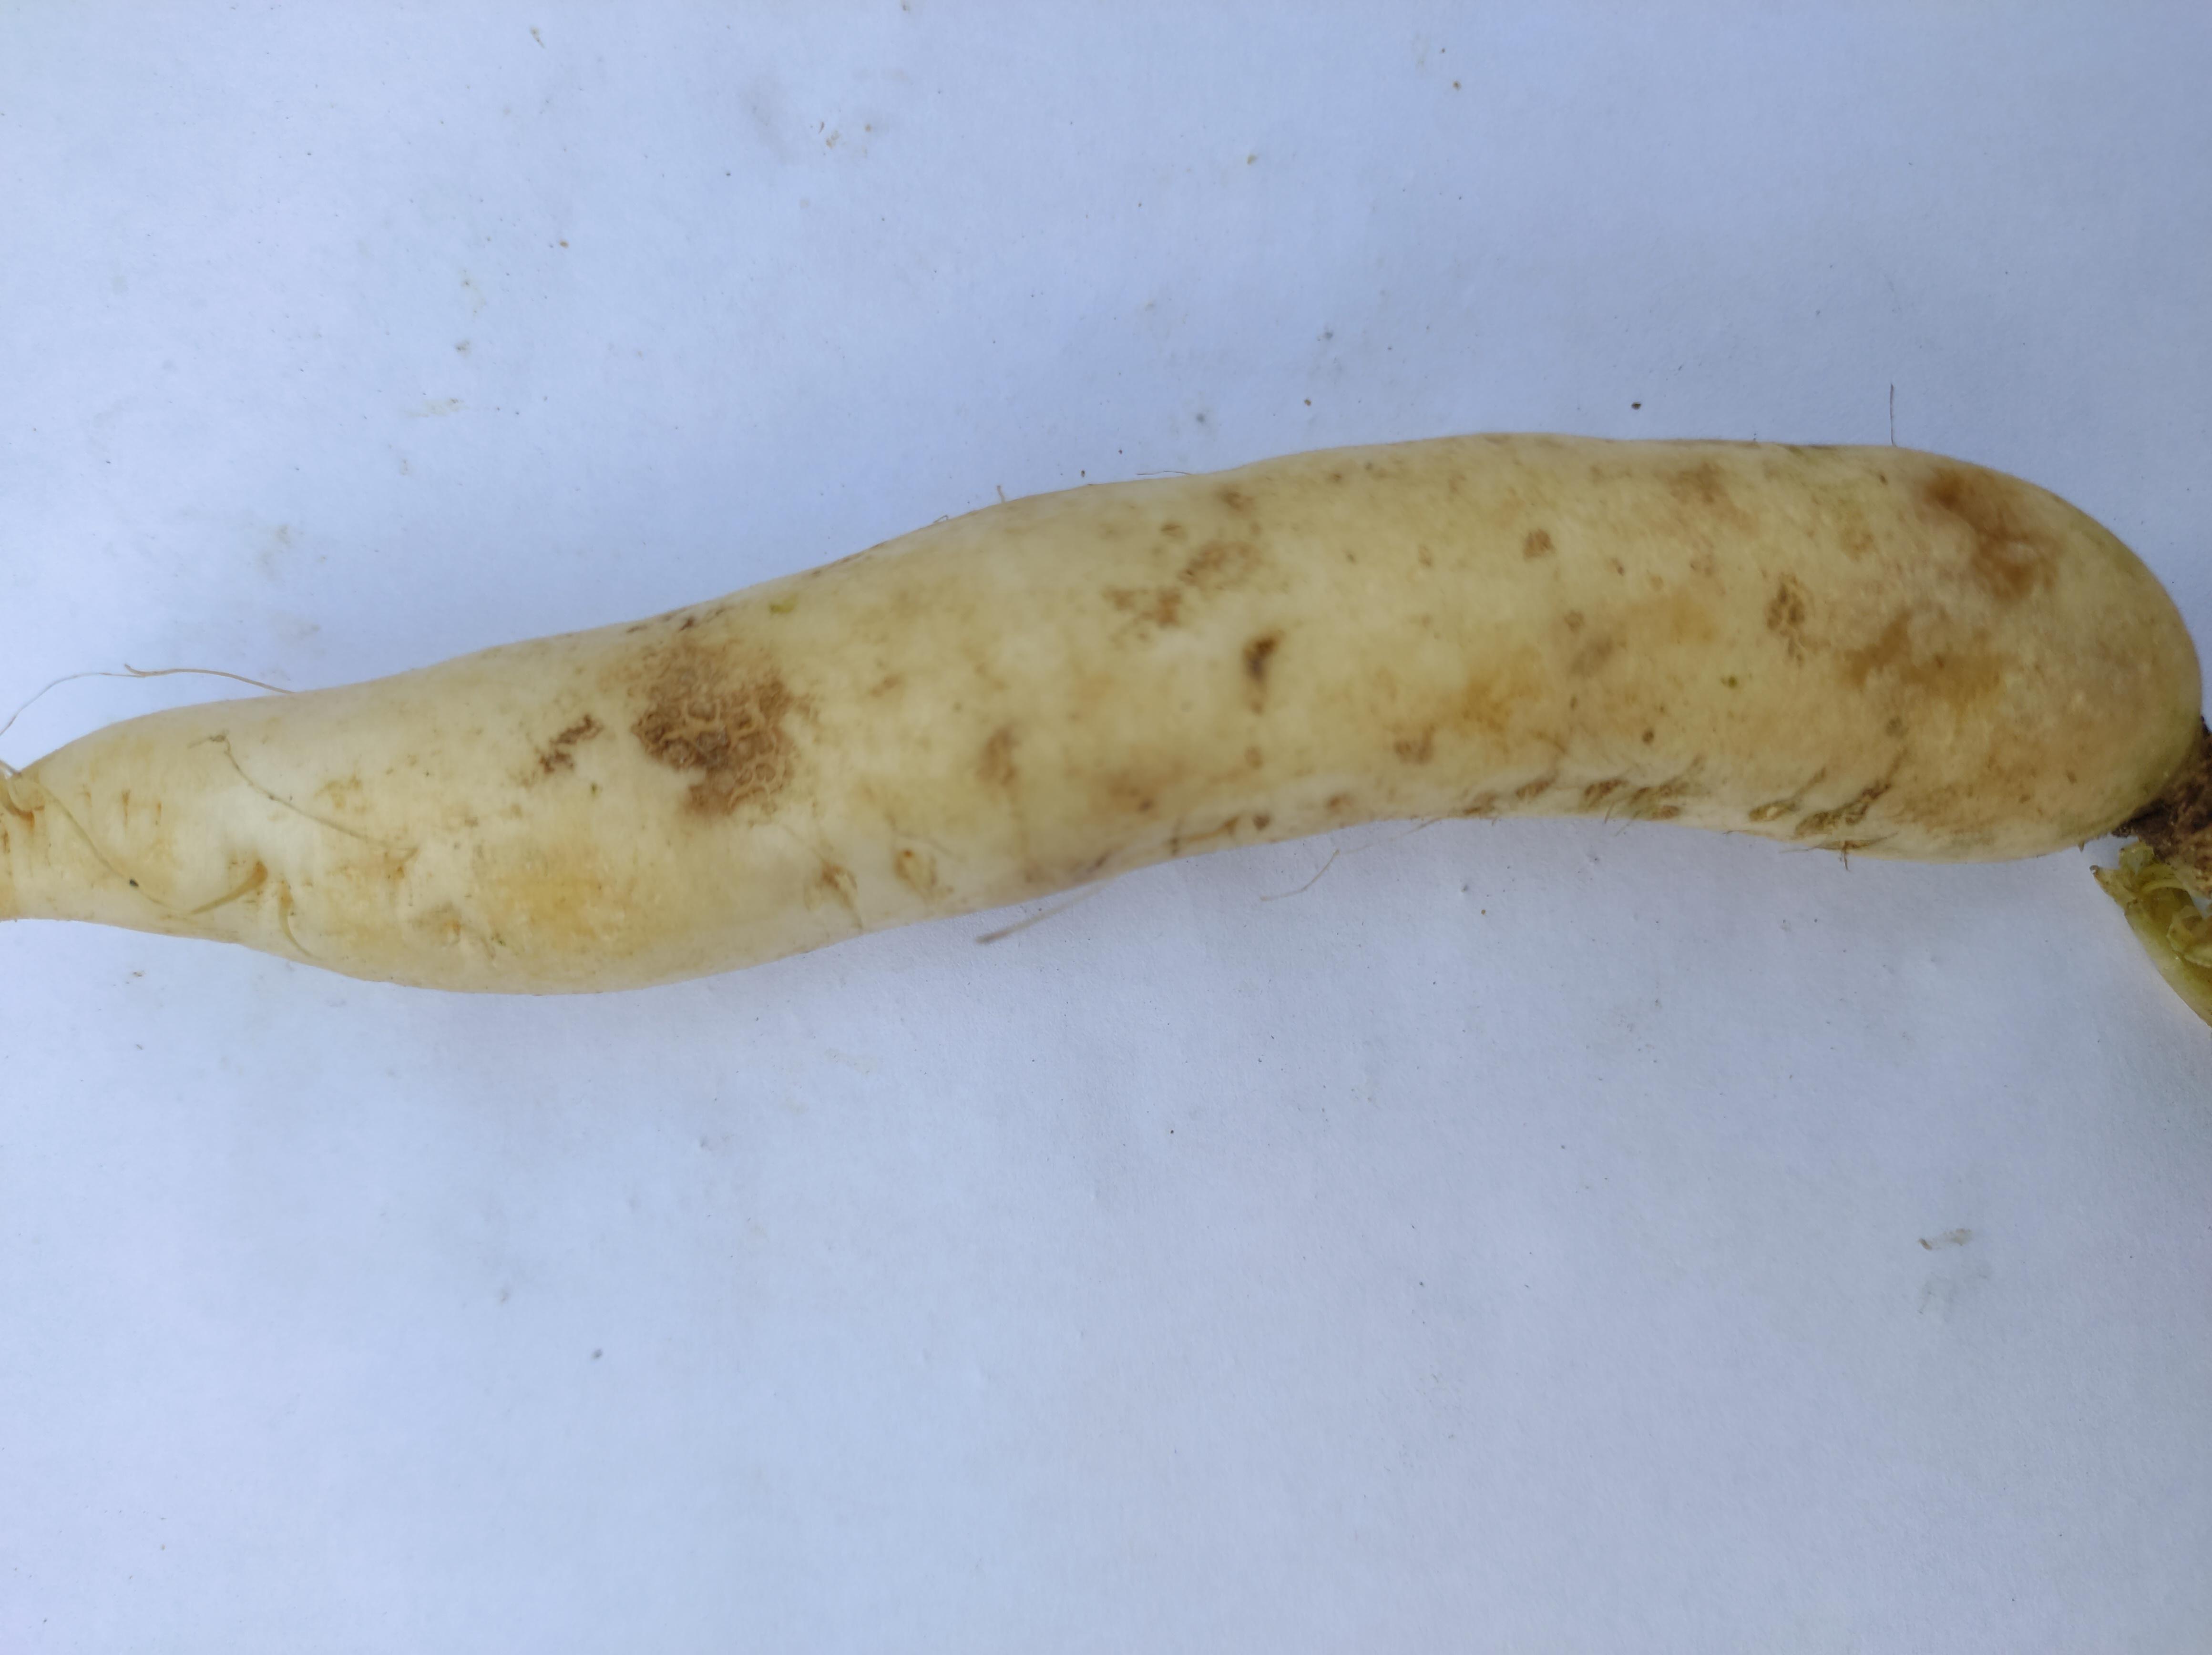
Label: Radish